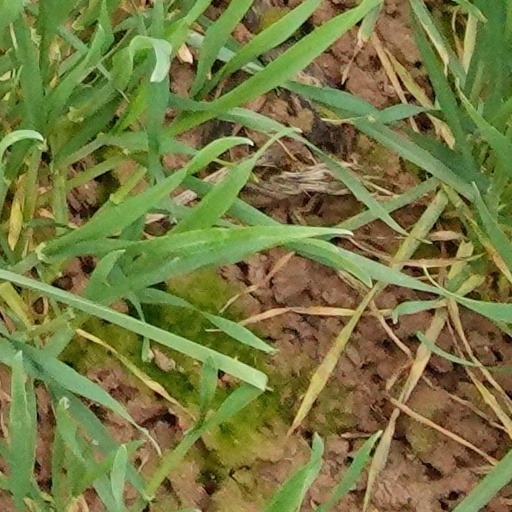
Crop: wheat